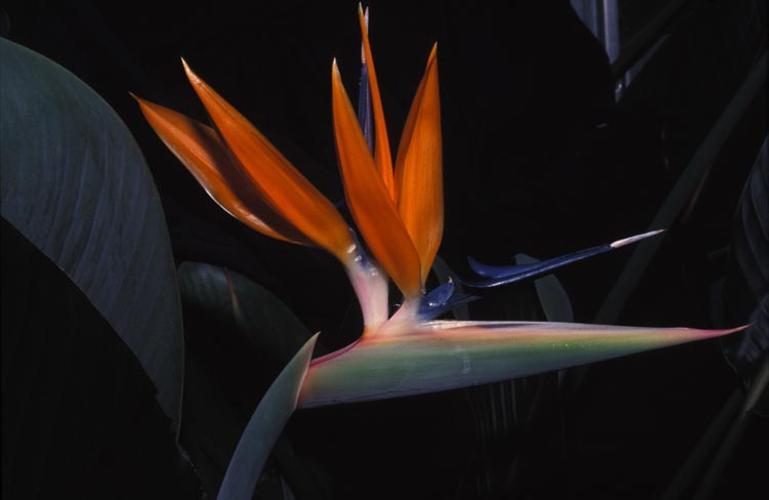
Label: bird of paradise